Semi-empirical mass formula

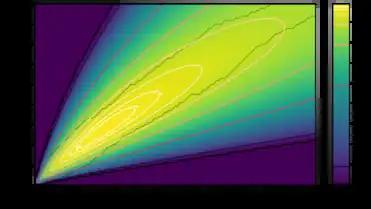
The binding energy per nucleon (in MeV) shown as a function of the neutron number "N" and atomic number "Z" as given by the semi-empirical mass formula. A dashed line is included to show nuclides that have been discovered by experiment.

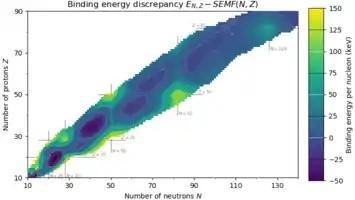
The difference between the energies predicted and that of known binding energies, given in kiloelectronvolts. Phenomena present can be explained by further subtle terms, but the mass formula cannot explain the presence of lines, clearly identifiable by sharp peaks in contours.

The mass of an atomic nucleus, for formula_1 neutrons, formula_2 protons, and therefore formula_3 nucleons, is given by